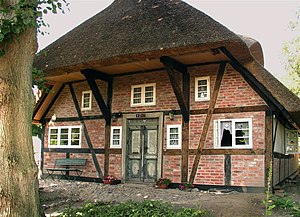
Wustrow (Fischland) / Historie
Wustrow er en kommune og turistby i det nordøstlige Tyskland, beliggende ved Østersøen under Landkreis Vorpommern-Rügen. Landkreis Vorpommern-Rügen ligger i delstaten Mecklenburg-Vorpommern. Navnet Wustrow stammer fra det slaviske og betyder „det flydende sted“. Tidligere var badebyen et fiskerleje, i nutiden er turismen hovedindkomsten.